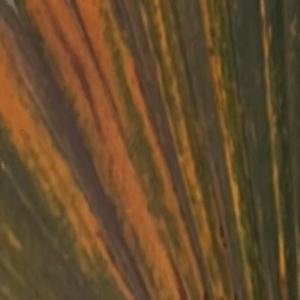
Label: Manganese Deficiency